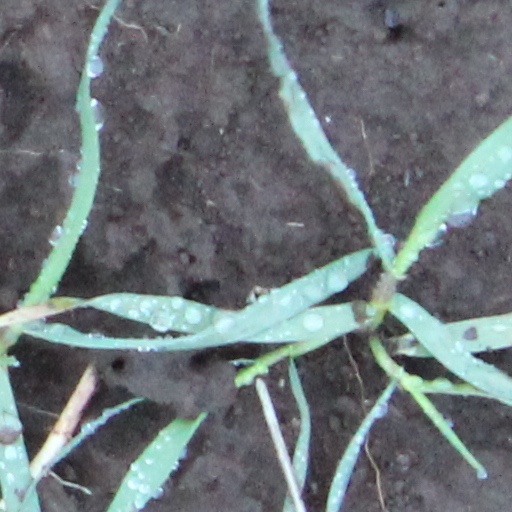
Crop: wheat